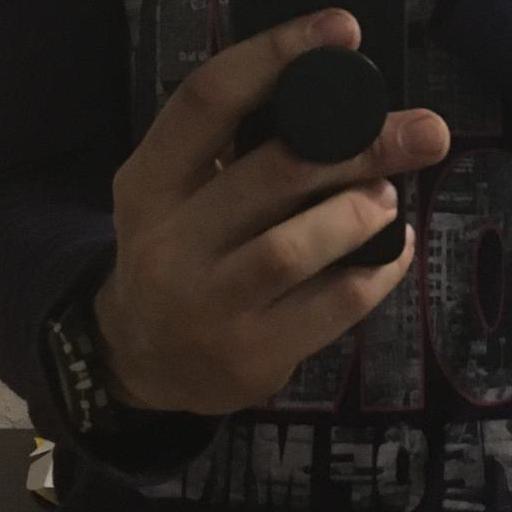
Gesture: no_gesture